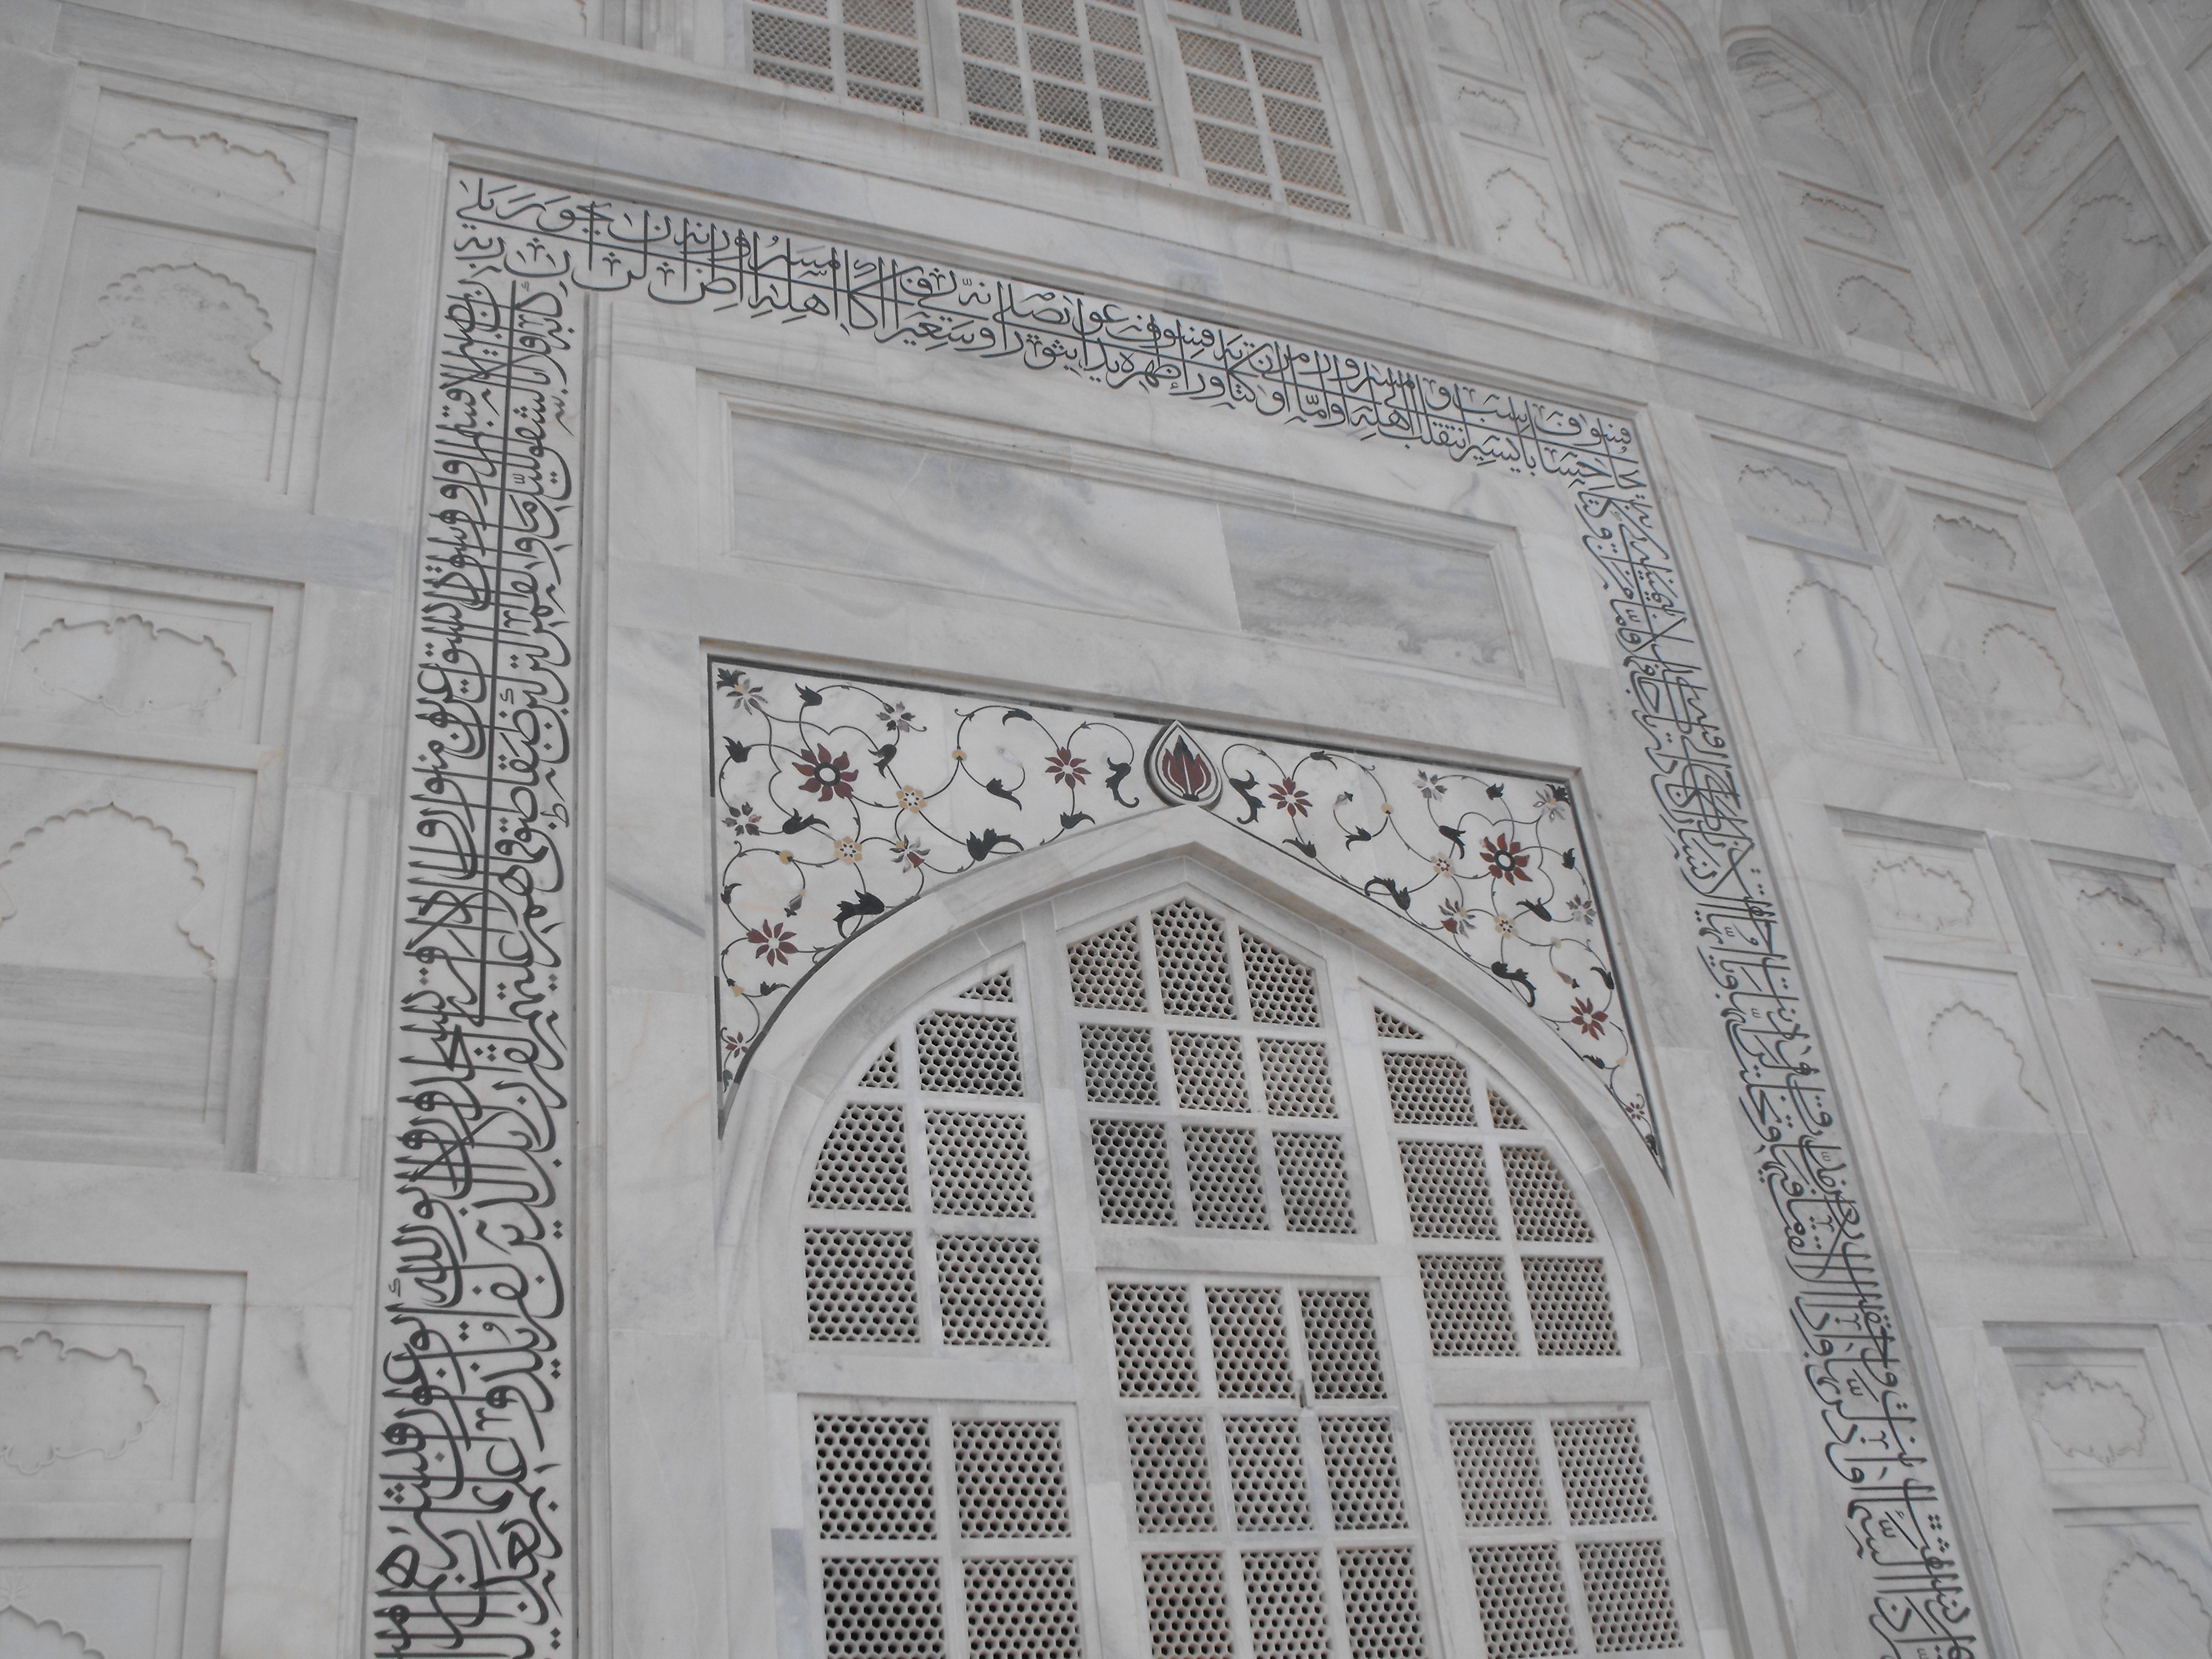
architecture, structure, white, window, arch, ceiling, line, column, facade, taj mahal, symmetry, marble, india, agra, taj, mahal, plaster, flooring, stone carving